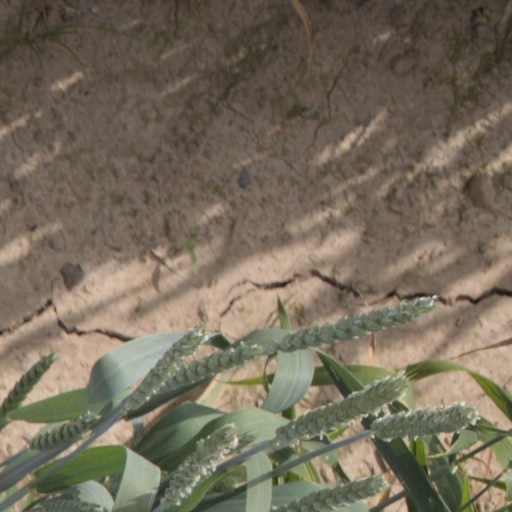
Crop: wheat